Yarrowia

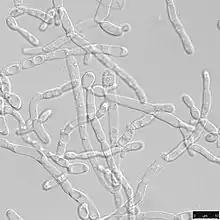
Filamentous cell state of "Yarrowia lipolytica"

"Yarrowia lipolytica" has dimorphic growth, which means it can grow in two different phenotypes. The usual form of the cells can be described as round and spherical. When exposed to stressful conditions such as temperature, pH, mechanical or osmotic stress, the cell can switch into a filamentous growth form (also see hyphae).